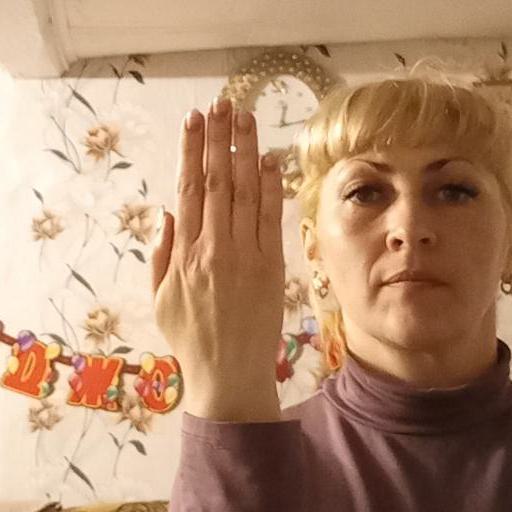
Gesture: stop_inverted